Sport in Manchester

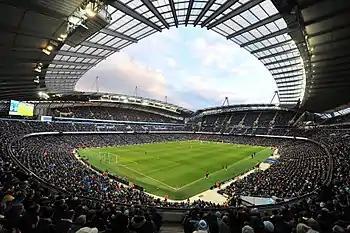
City of Manchester Stadium, home to Manchester City F.C.

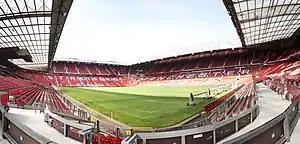
Old Trafford, home to Manchester United F.C. who are situated in Trafford.

Two Premier League football clubs, Manchester United and Manchester City, bear the city's name. Manchester City's home ground, the City of Manchester Stadium, is two miles outside Manchester city centre in east Manchester and Manchester United's, Old Trafford, the largest club football ground in the United Kingdom, on the west side two miles from the city centre.